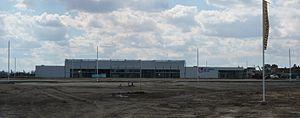
L'aéroport de Varsovie-Radom, ou aéroport de Radom-Sadków, est un aéroport civil et militaire situé en Pologne centrale, à environ 3 km à l'est du centre de la ville de Radom. « Sadków » est le nom d'un quartier de Radom dans lequel est situé l'aéroport. Il existe depuis les années 1920.